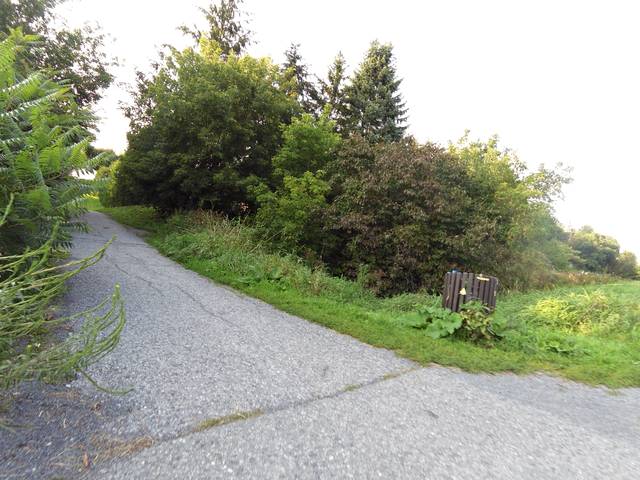
Region: Canada
Coordinates: 45.289, -75.873